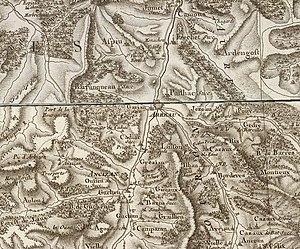
Arreau sur la Carte de Cassini.
Pailhac est une commune française située dans le département des Hautes-Pyrénées, en région Occitanie.
Bareilles est une commune française située dans le département des Hautes-Pyrénées, en région Occitanie.
Arreau est une commune française située dans le département des Hautes-Pyrénées, en région Occitanie.
Ris est une commune française située dans le département des Hautes-Pyrénées, en région Occitanie.
Lançon est une commune française située dans le département des Hautes-Pyrénées, en région Occitanie.
Bordères-Louron est une commune française située dans le département des Hautes-Pyrénées, en vallée du Louron, en région Occitanie.
Camous est une ancienne commune française située dans le département des Hautes-Pyrénées, en région Occitanie. Le 1ᵉʳ janvier 2019, elle devient une commune déléguée de Beyrède-Jumet-Camous.
Gouaux est une commune française située dans le département des Hautes-Pyrénées, en région Occitanie.
Ardengost est une commune française située dans le département des Hautes-Pyrénées, en région Occitanie.
Cazaux-Debat est une commune française située dans le département des Hautes-Pyrénées, en région Occitanie.
Jézeau est une commune française située dans le département des Hautes-Pyrénées, en région Occitanie.
Barrancoueu est une commune française située dans le département des Hautes-Pyrénées, en région Occitanie.
Fréchet-Aure est une commune française située dans le département des Hautes-Pyrénées, en région Occitanie.
Aspin-Aure est une commune française située dans le département des Hautes-Pyrénées, en région Occitanie.
Cadéac est une commune française située dans le département des Hautes-Pyrénées, en région Occitanie.
Ancizan est une commune française située dans le département des Hautes-Pyrénées, en région Occitanie.
Grézian est une commune française située dans le département des Hautes-Pyrénées, en région Occitanie.